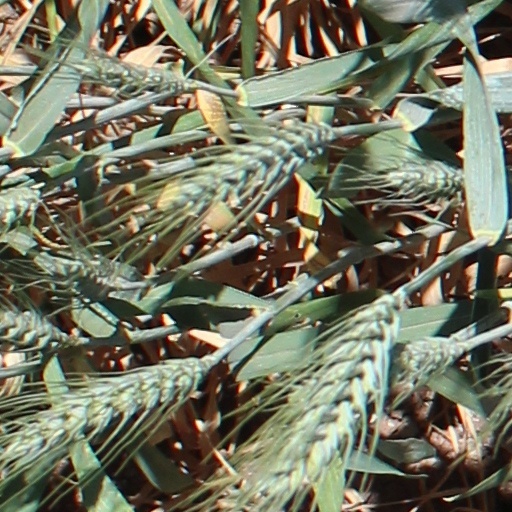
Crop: wheat